Christopher Wallace (British Army officer)

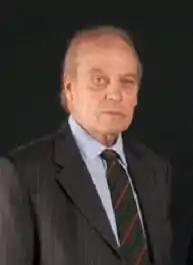
Chairman of Trustees Royal Green Jackets (Rifles) Museum

Wallace was Commandant of the Royal College of Defence Studies, an appointment gained by open competition, from January 2001 until January 2005. In July 1999 he was appointed as a Trustee of the Imperial War Museum and from 2006 to 2008 he held the post of deputy chairman. He was Chairman of the Trustees of The Royal Green Jackets (Rifles) Museum from 1999 until October 2015. The widely acclaimed exhibition "With the Rifles to Waterloo" will remain as a lasting legacy of his skills as a fund-raiser and project manager. Wallace was also Chairman of the Winchester Military Museums from 2002 to 2016. He was appointed as a Deputy Lieutenant for Hampshire in 2004.